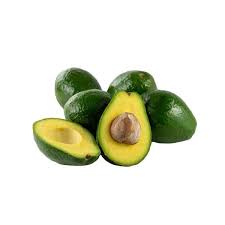
Label: Avocado